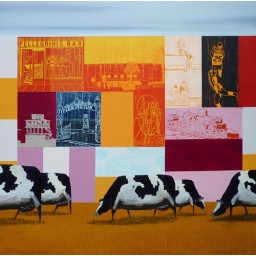
Urban wall in orange and pink with 5 cows